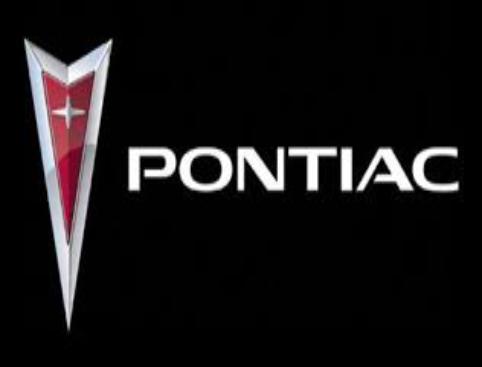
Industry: Transportation